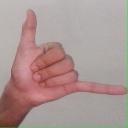
अक्षर: द